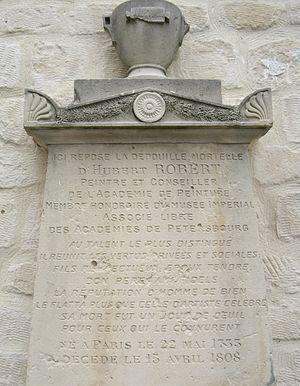
Tombe d'Hubert Robert, cimetière d'Auteuil, division 5. Hubert Robert (1733–1808)
Hubert Robert, né le 22 mai 1733 à Paris et mort le 15 avril 1808 dans la même ville, est un peintre français, dessinateur, graveur, professeur de dessin, créateur de jardins et conservateur au Muséum central des arts de la République.
Le cimetière d'Auteuil est un cimetière parisien situé au nᵒ 57 de la rue Claude-Lorrain dans le 16ᵉ arrondissement.